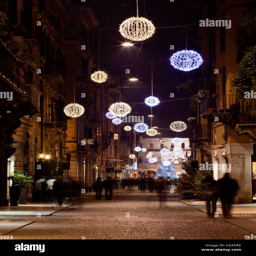
the streets illuminated by christmas lights .